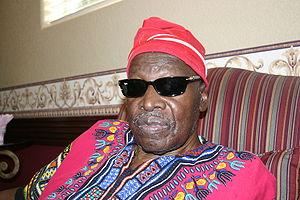
Dolemite Is My Name est un film américain réalisé par Craig Brewer, sorti en 2019. Il s'agit d'un film biographique sur l'humoriste et comédien Rudy Ray Moore, notamment sur son personnage Dolemite qu'il a interprété dans ses stand-up et dans plusieurs films de blaxploitation dans les années 1970.
Rudolph Frank Moore connu sous le nom de Rudy Ray Moore, né le 17 mars 1927 à Fort Smith et mort le 19 octobre 2008 à Akron est un musicien, chanteur, acteur de cinéma et producteur de cinéma américain.